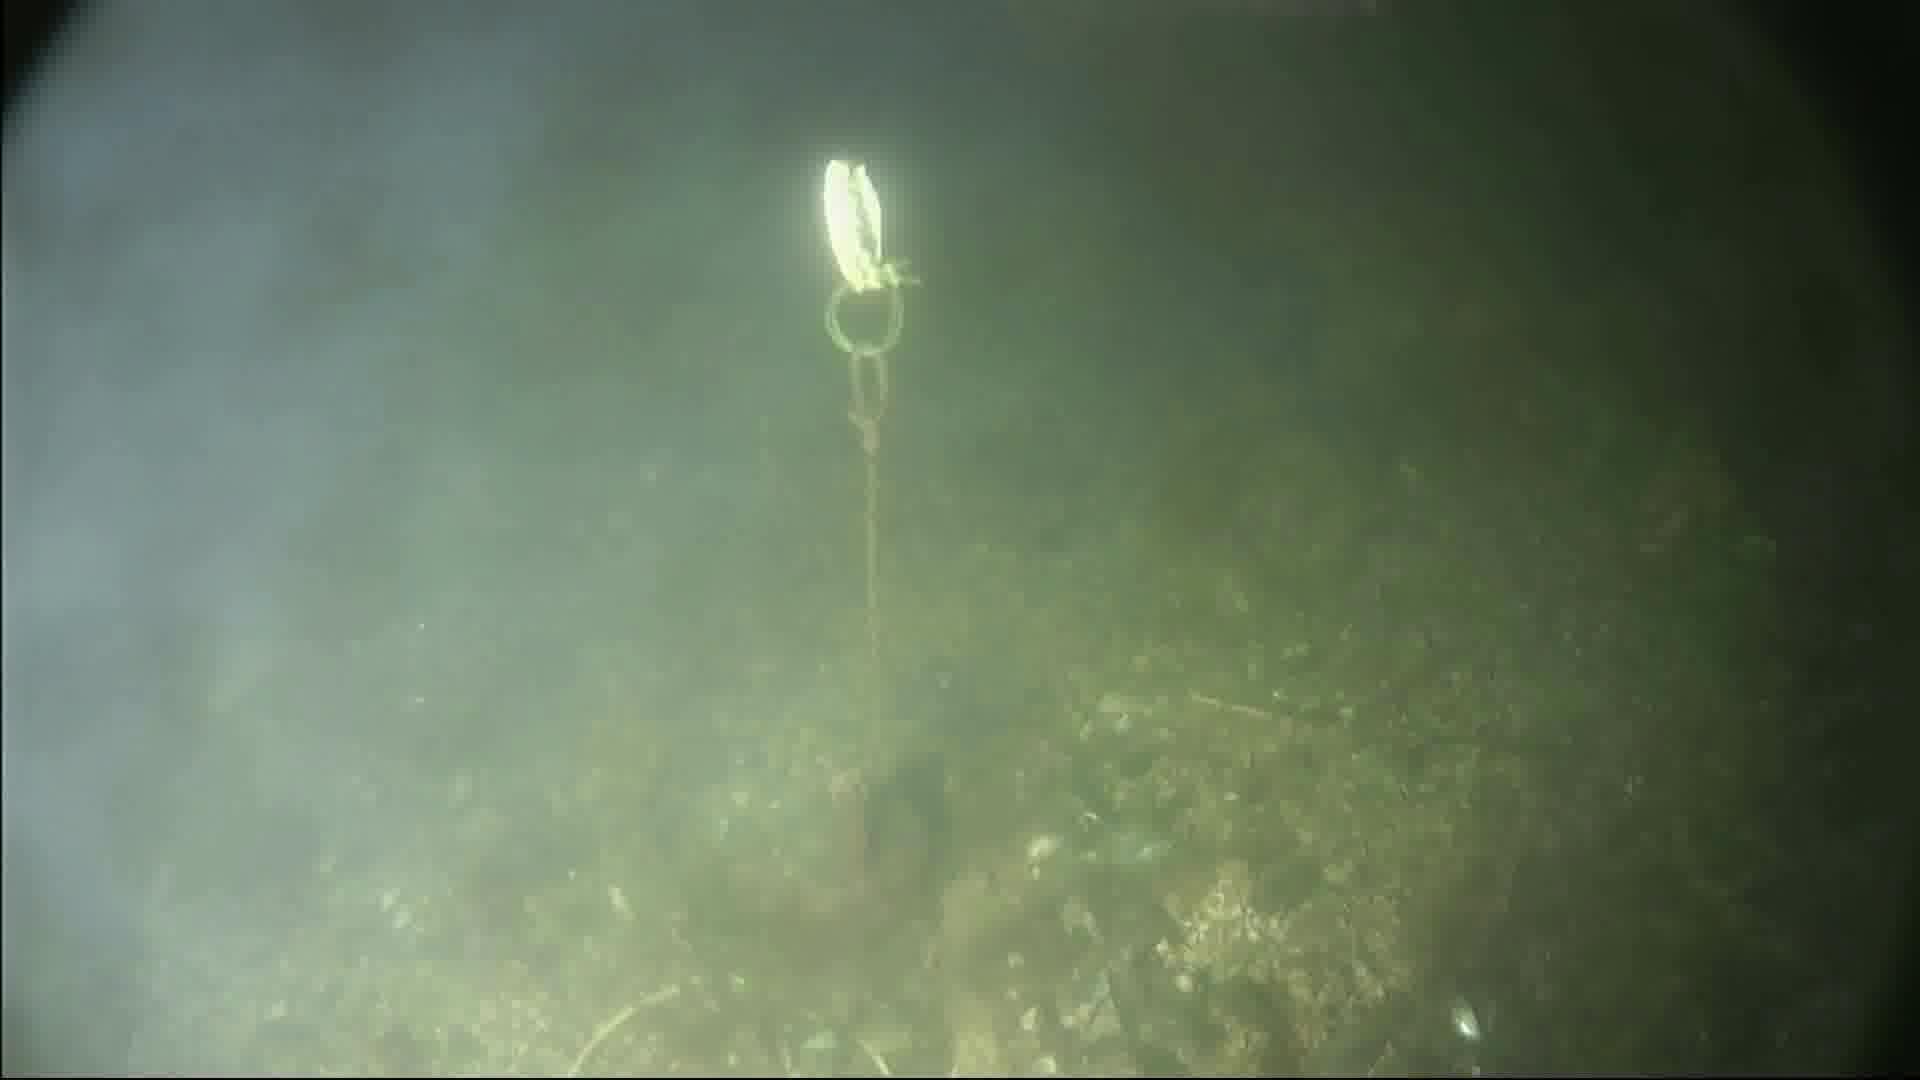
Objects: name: crab